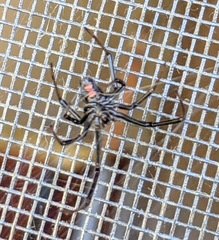
Species: Lactrodectus_hesperus